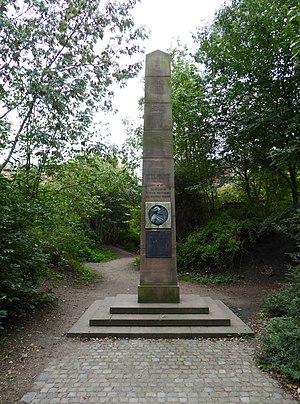
Classens Have
Mindeobelisken
Classens Have er navnet på et haveanlæg mellem Classensgade og Arendalsgade på Østerbro. Det blev anlagt af stadsgartner Valdemar Fabricius Hansen i 1925 i forbindelse med boligkomplekset Ved Classens Have. 24. marts 1942 blev der rejst en mindeobelisk for generalmajor Johan Frederik Classen i anlægget.